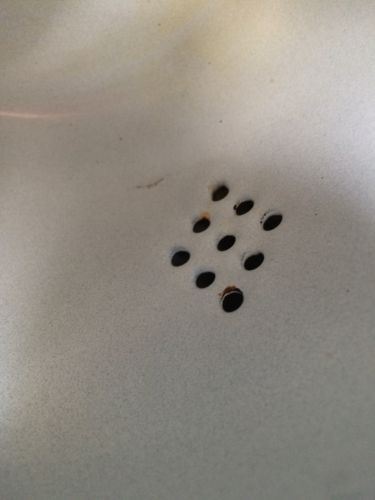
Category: kettle